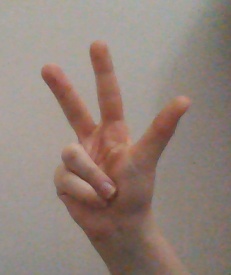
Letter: al